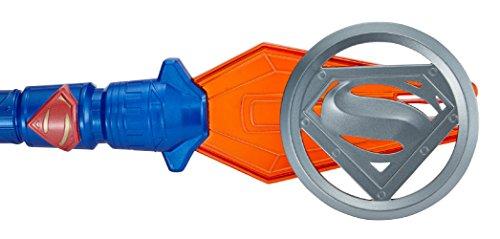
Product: DC Comics Justice League Superman Action Gear Pack
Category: Toys & Games | Toy Figures & Playsets | Playsets & Vehicles | Playsets
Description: New Justice League movie role play gear for Superman.
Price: $11.87
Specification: ProductDimensions:2.5x14x9inches|ItemWeight:8.2ounces|ShippingWeight:10.4ounces(Viewshippingratesandpolicies)|DomesticShipping:ItemcanbeshippedwithinU.S.|InternationalShipping:ThisitemcanbeshippedtoselectcountriesoutsideoftheU.S.LearnMore|ASIN:B06XKB9DRW|Itemmodelnumber:FGM10|Manufacturerrecommendedage:4-8years